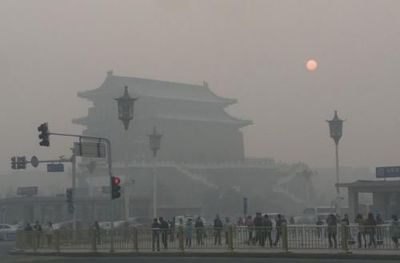
Weather: foggy or hazy